Vaughn Monroe

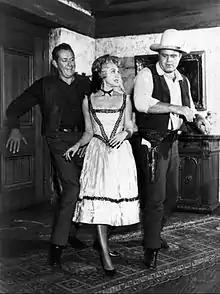
Monroe as a guest star in a 1962 "Bonanza" episode

He hosted "The Vaughn Monroe Show" on CBS Television (1950–51, 1954–55) and appeared on "Bonanza", "The Mike Douglas Show", "The Ed Sullivan Show", "Texaco Star Theatre", "The Jackie Gleason Show", "The Tonight Show Starring Johnny Carson", and "American Bandstand". Monroe was a major RCA stockholder and appeared in print ads and television commercials for the company's television and audio products.